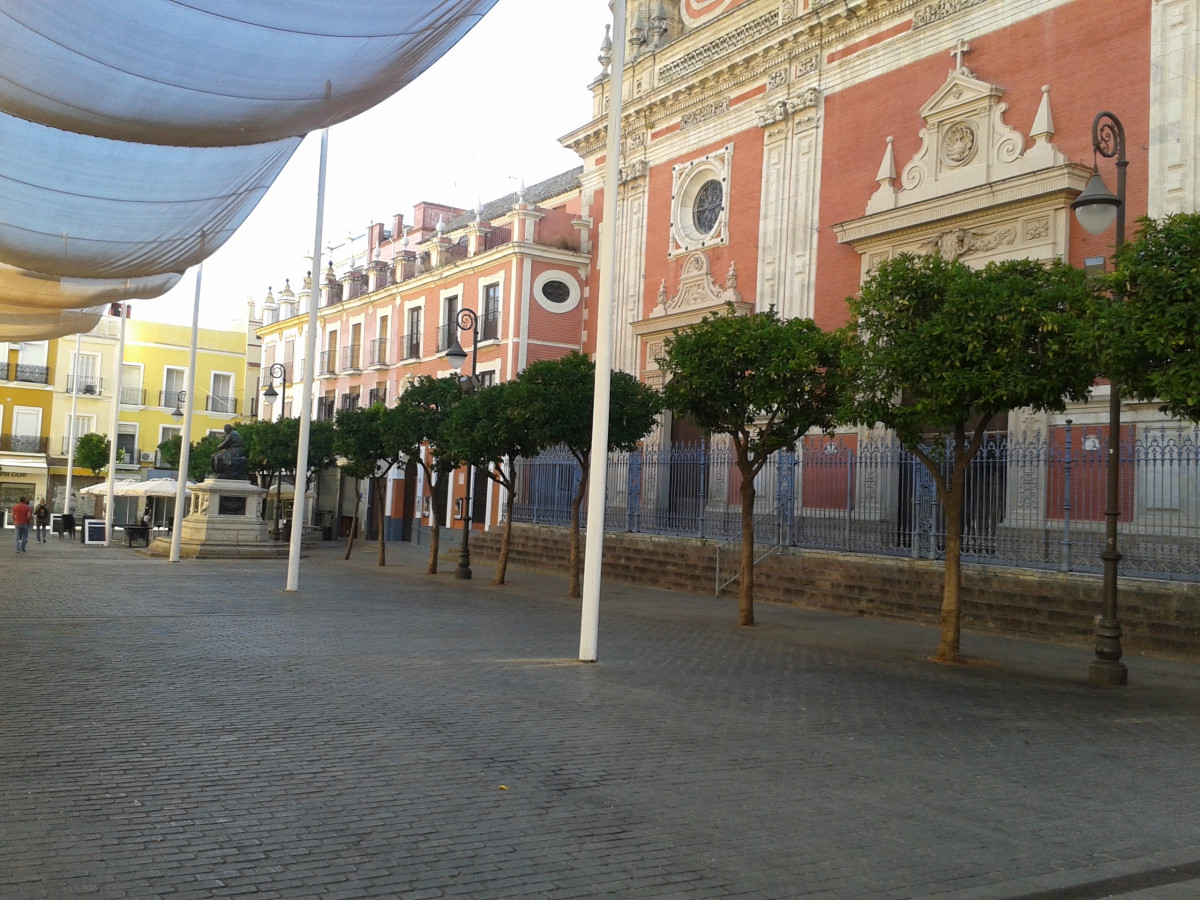
Tags: palace, city, downtown, plaza, facade, public space, town square, neighbourhood, urban area